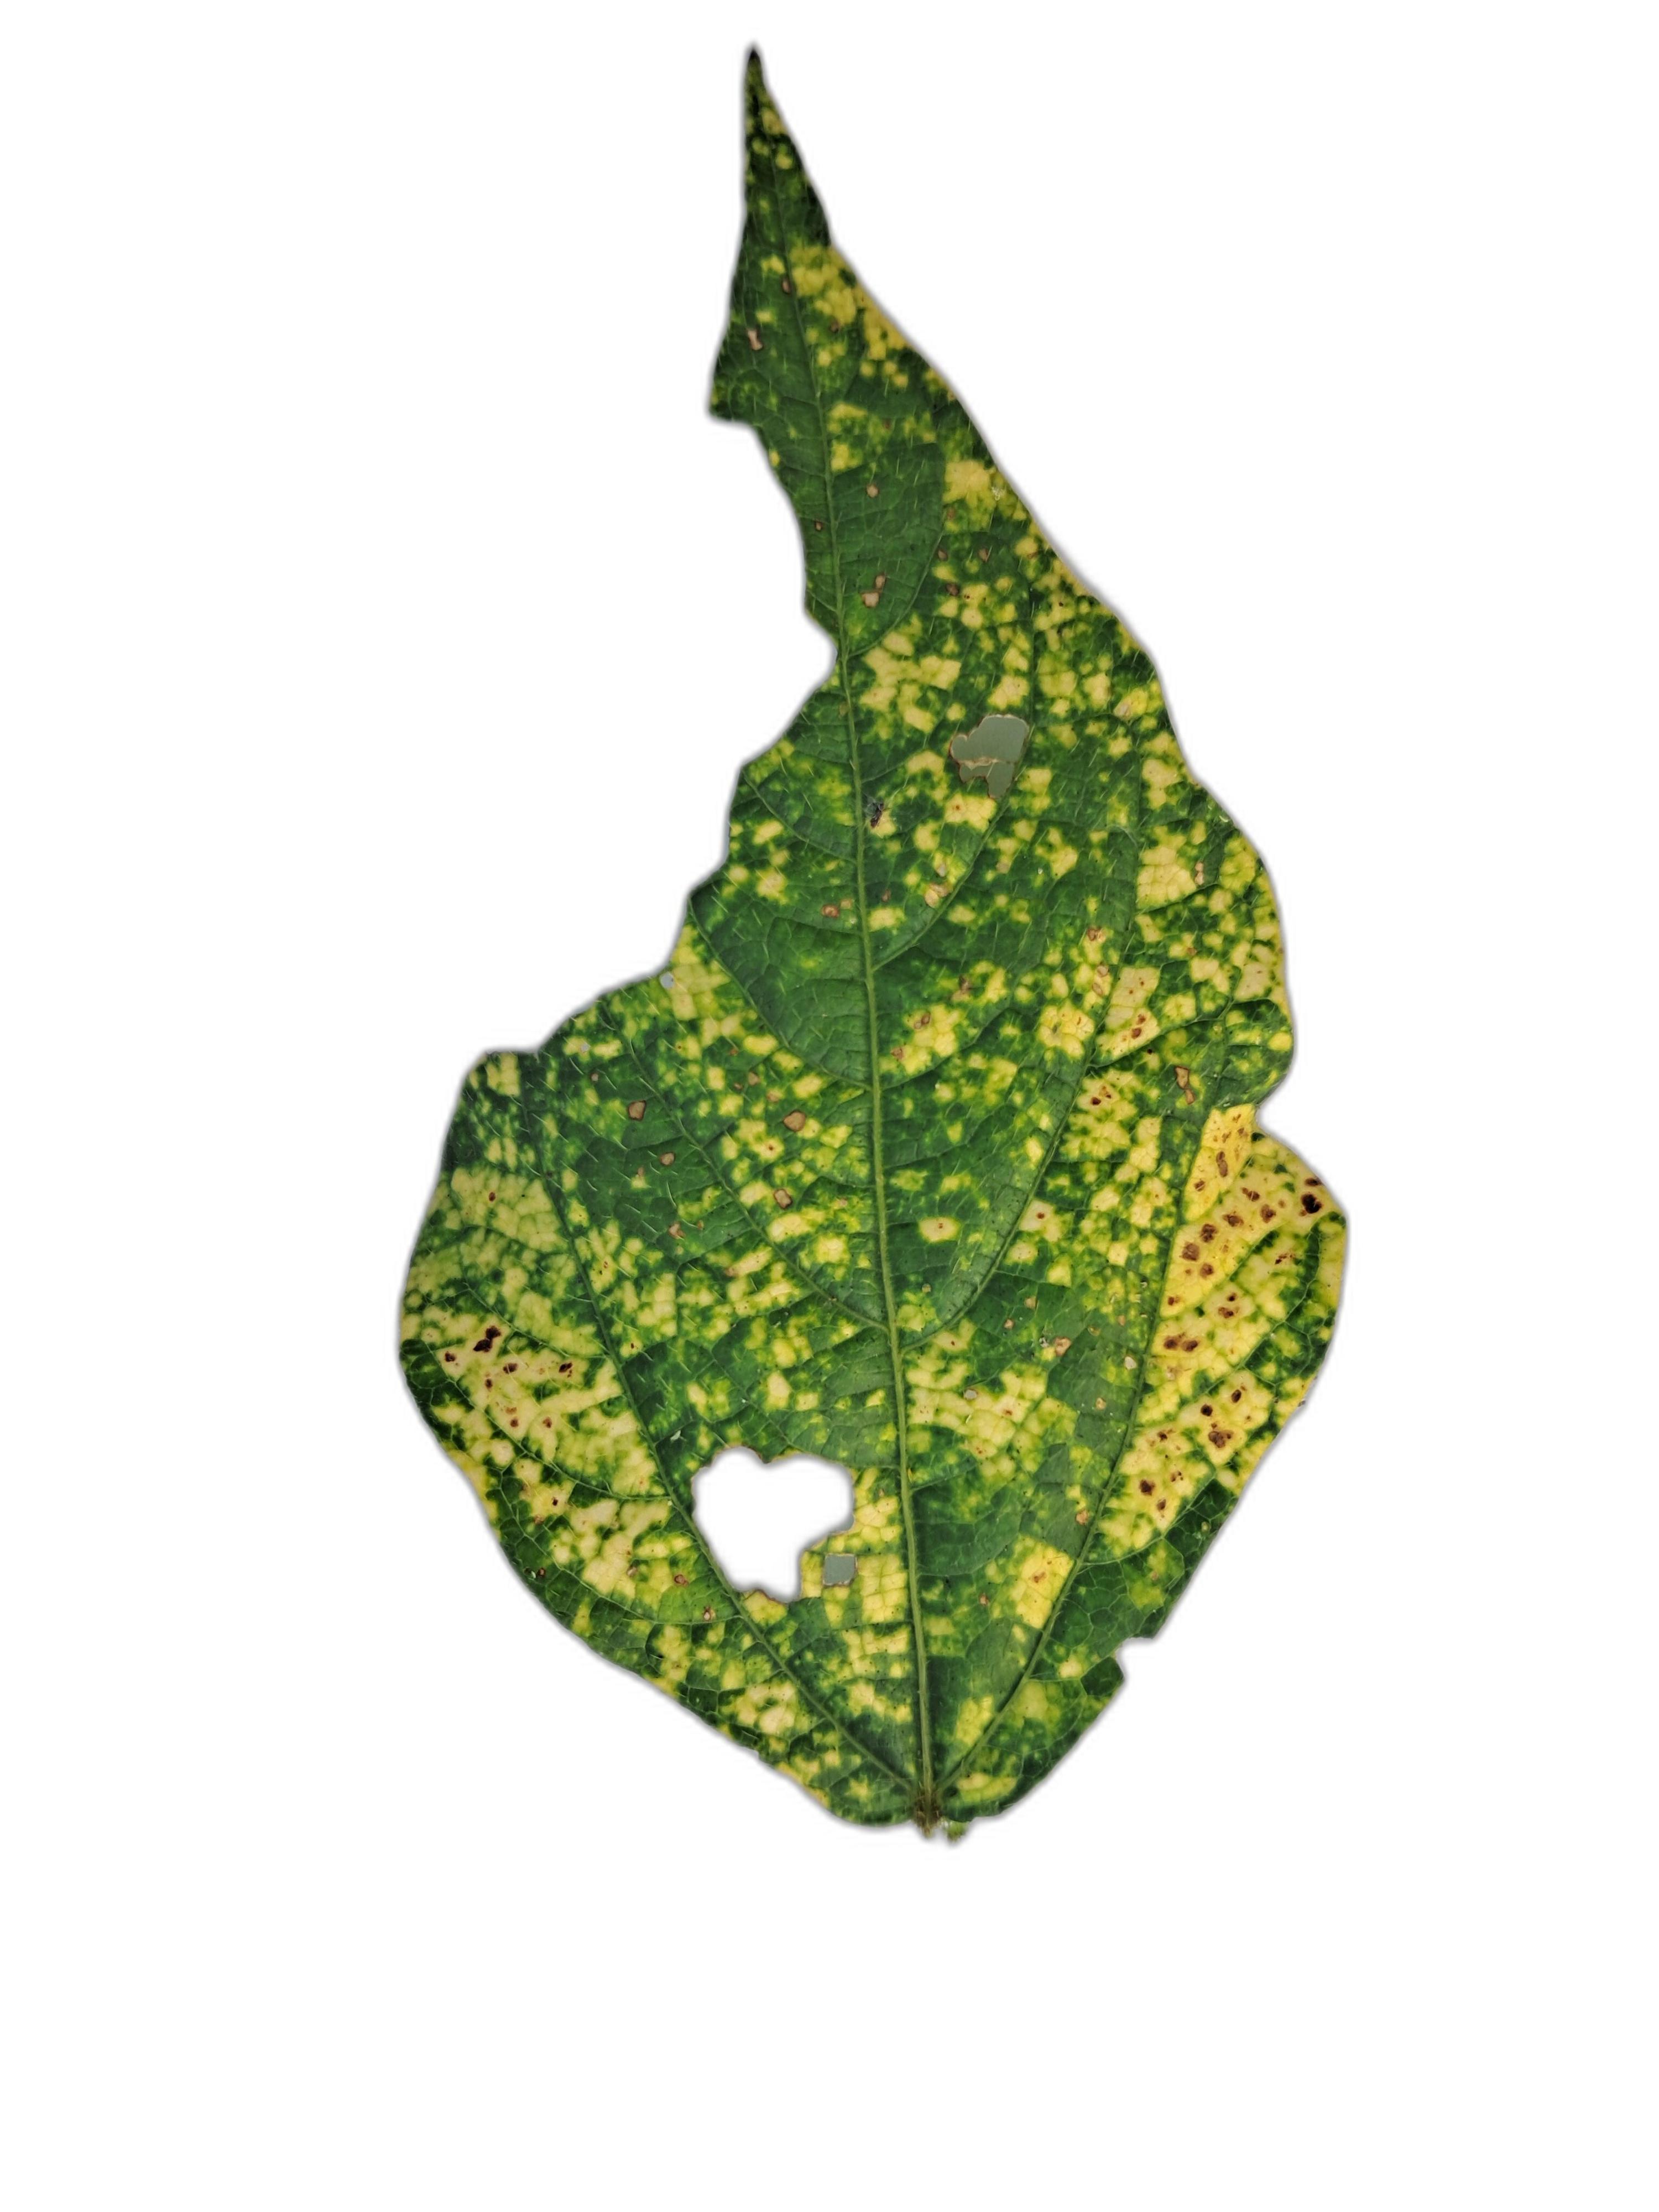
Label: Yellow Mosaic